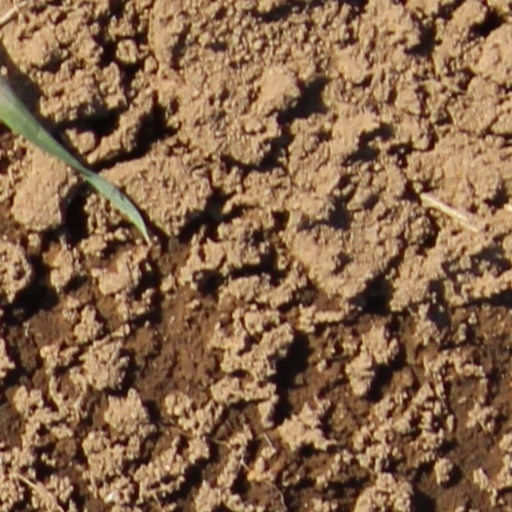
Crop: wheat